Rita Matias

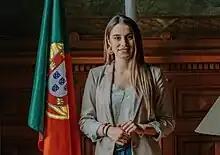
Rita Matias in 2022

Rita Maria Cid Matias (born 17 October 1998) is a Portuguese political scientist and politician. In the 2022 Portuguese legislative election, she was elected as a deputy in the Assembly of the Republic of Portugal representing the right-wing Chega party. She was the only woman out of 12 members of Chega elected in the 2022 Portuguese legislative election, becoming in that year the first female member of the parliament in the history of the party.